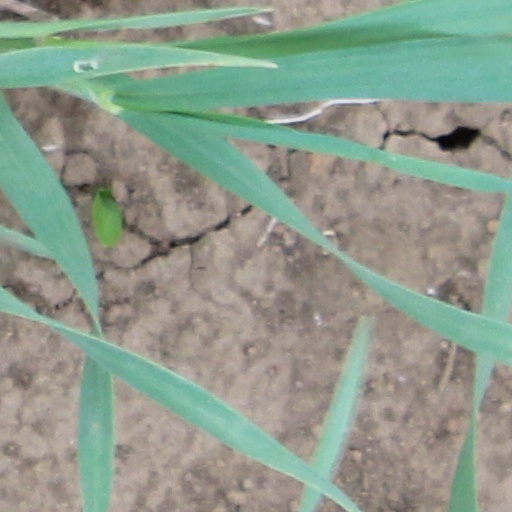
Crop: wheat